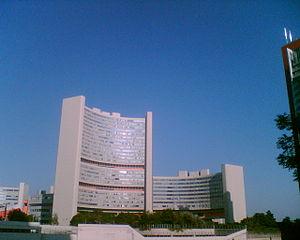
Autriche, Vienne, Vienna International Centre Српски / srpski: Kompleks zgrada UN-a u Beču
L'Agence internationale de l'énergie atomique — anglais International Atomic Energy Agency — est une organisation internationale, sous l'égide de l'ONU. Elle rend un rapport annuel à l'assemblée générale des Nations unies et à chaque fois que demandé par le Conseil de sécurité. Fondée en 1957 et basée au Vienna International Centre à Vienne, elle cherche à promouvoir les usages pacifiques de l'énergie nucléaire et à limiter le développement de ses applications militaires.